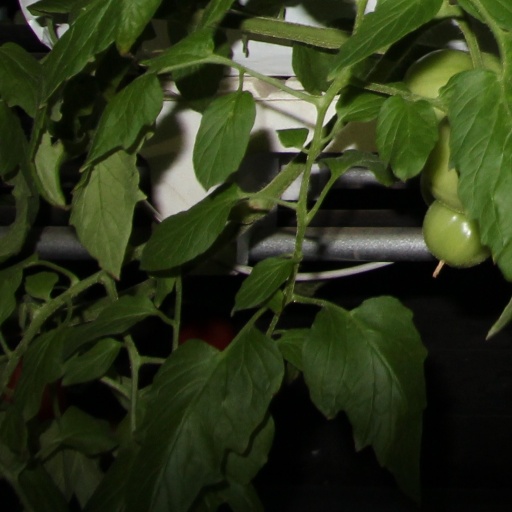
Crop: tomato